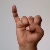
The image shows a hand gesture representing the letter 'I' in Indian Sign Language.